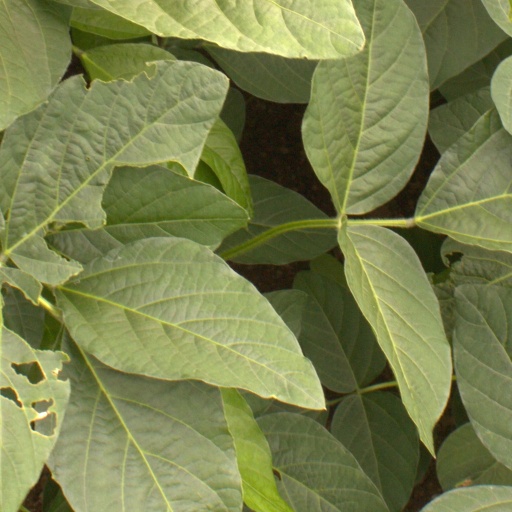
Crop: soybean